Wigan urban area

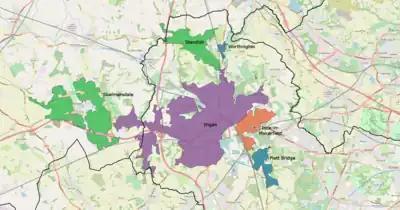
The subdivisions of the Wigan Built-up Area highlighted.

The Wigan Urban Area is an area of land defined by the Office for National Statistics consisting of the built-up, or 'urbanised' area containing Wigan in Greater Manchester and Skelmersdale in West Lancashire.